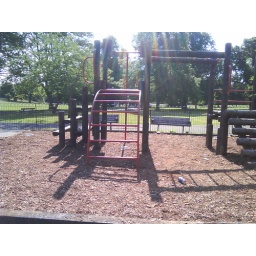
Litter (empty drink bottles &amp;amp; cans) and carrier bags in children's play area.29th June 2009 - Monday morning 9:20am